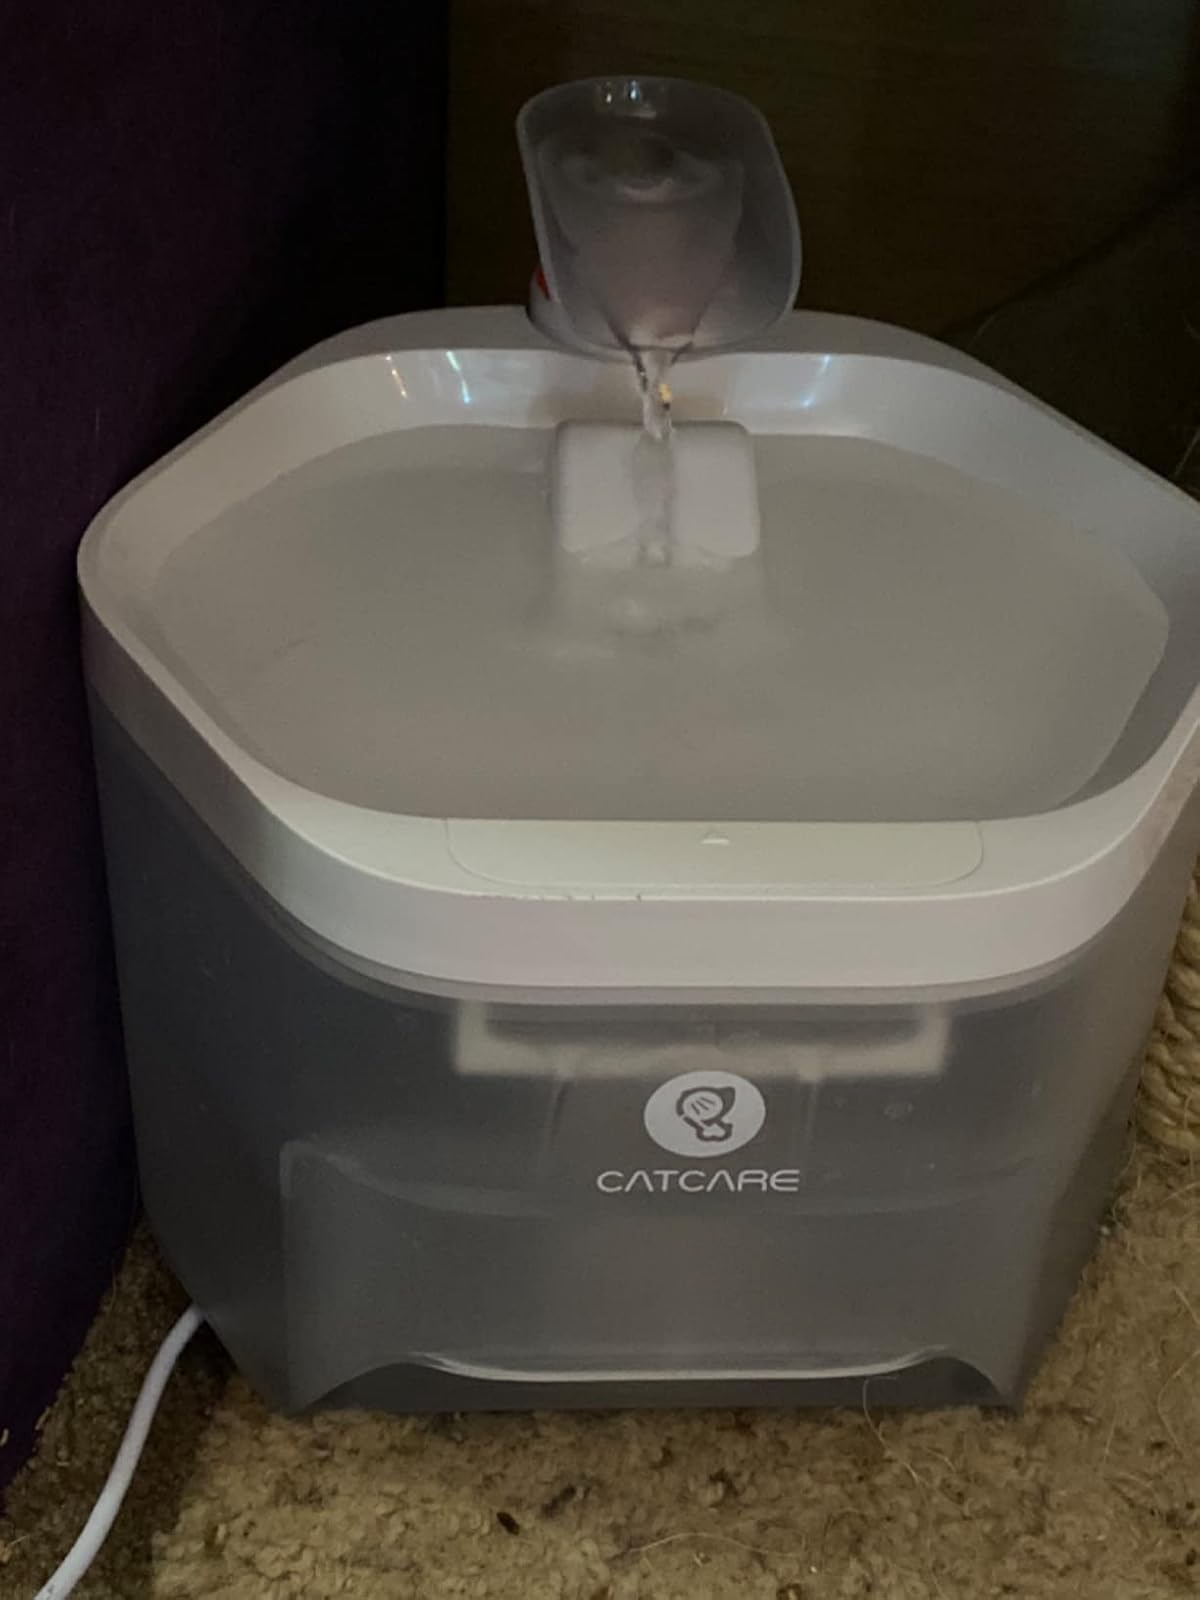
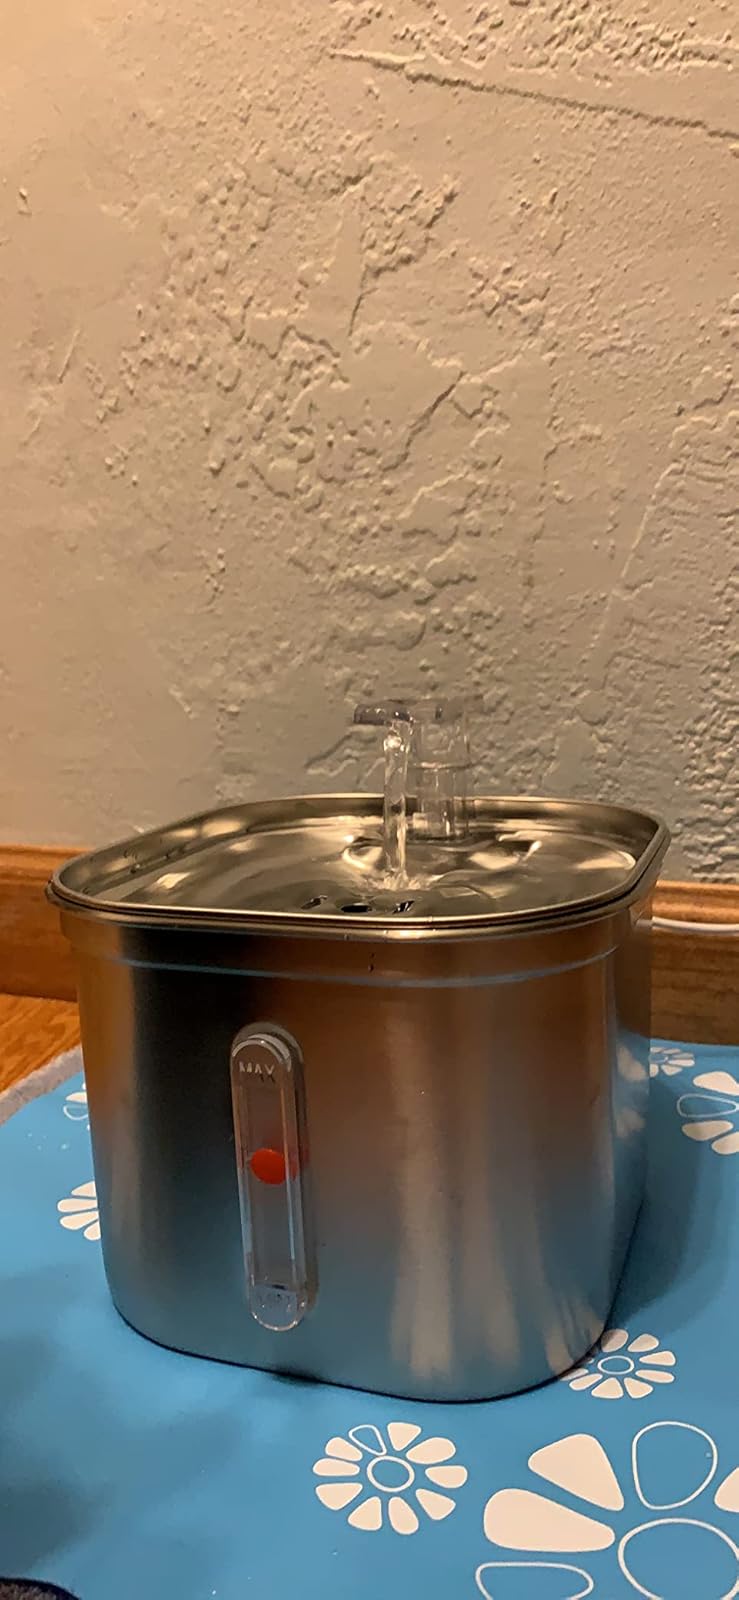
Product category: items_bowl
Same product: no